Mytilenean Debate

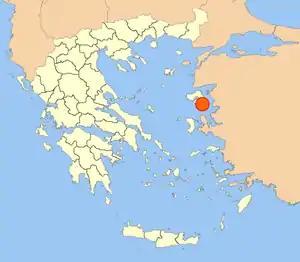
Location of Mytilene on the island of Lesbos

The Mytilenean Debate (also spelled "Mytilenaean Debate") was an Athenian Assembly concerning reprisals against the city-state of Mytilene, which had attempted unsuccessfully to revolt against Athenian hegemony and gain control over Lesbos during the Peloponnesian War. The debate occurred in 427 BC. In the immediate aftermath of the revolt, the Athenians had decided to execute all Mytilenean men and enslave the women and children, but gathered the next day to reconsider. Thucydides reports the revolt and the resultant debate in book three of his "History of the Peloponnesian War", and the opposing viewpoints concerning the warranted retributive justice are reflected in two speeches given by prominent Athenians. The events and speeches serve as an opportunity to explore the political and ideological impact of the war, and provide reflections on democracy and imperial policy.